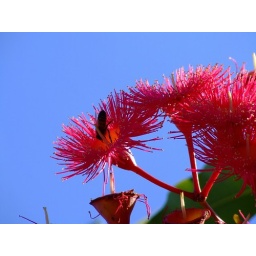
eucalyptus flowers against a beautiful blue sky